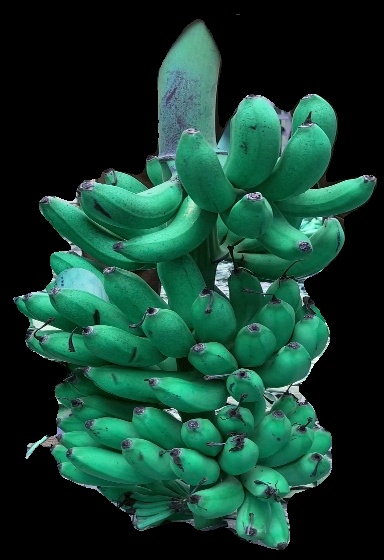
Variety: rasbale
Grade: grade1